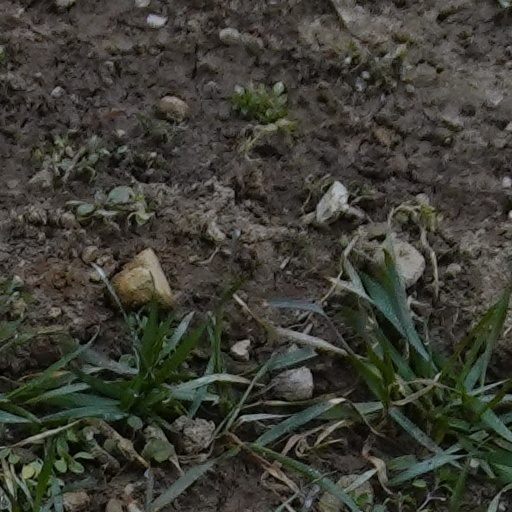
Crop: wheat